Pascal Thomas

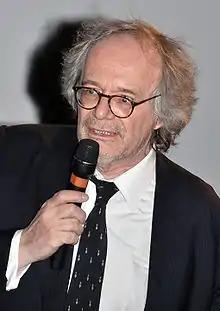
Pascal Thomas in 2010

Pascal Thomas (born 2 April 1945) is a French screenwriter and film director. His 1999 film "The Dilettante" was entered into the 21st Moscow International Film Festival.